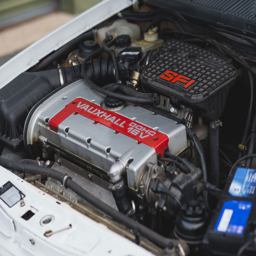
an iconic engine with very good reason